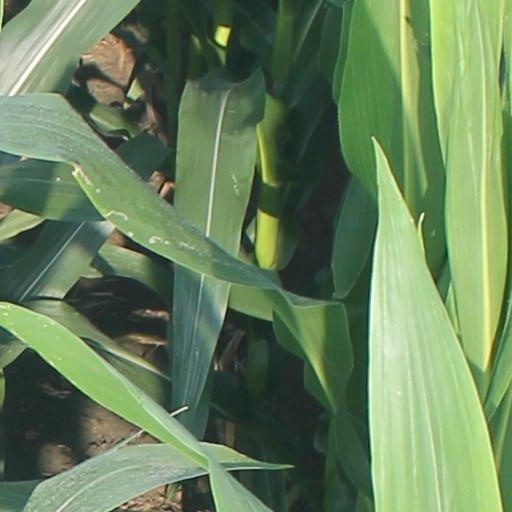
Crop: maize; corn